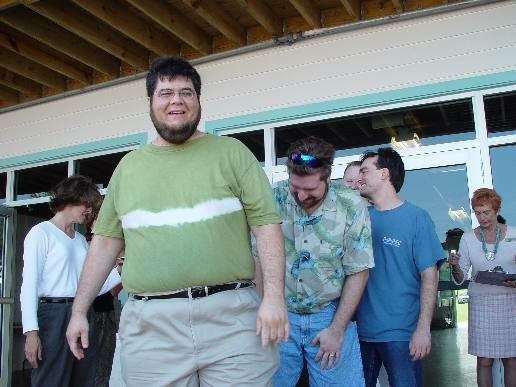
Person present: Yes